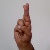
The image shows a hand gesture representing the letter 'R' in Indian Sign Language.